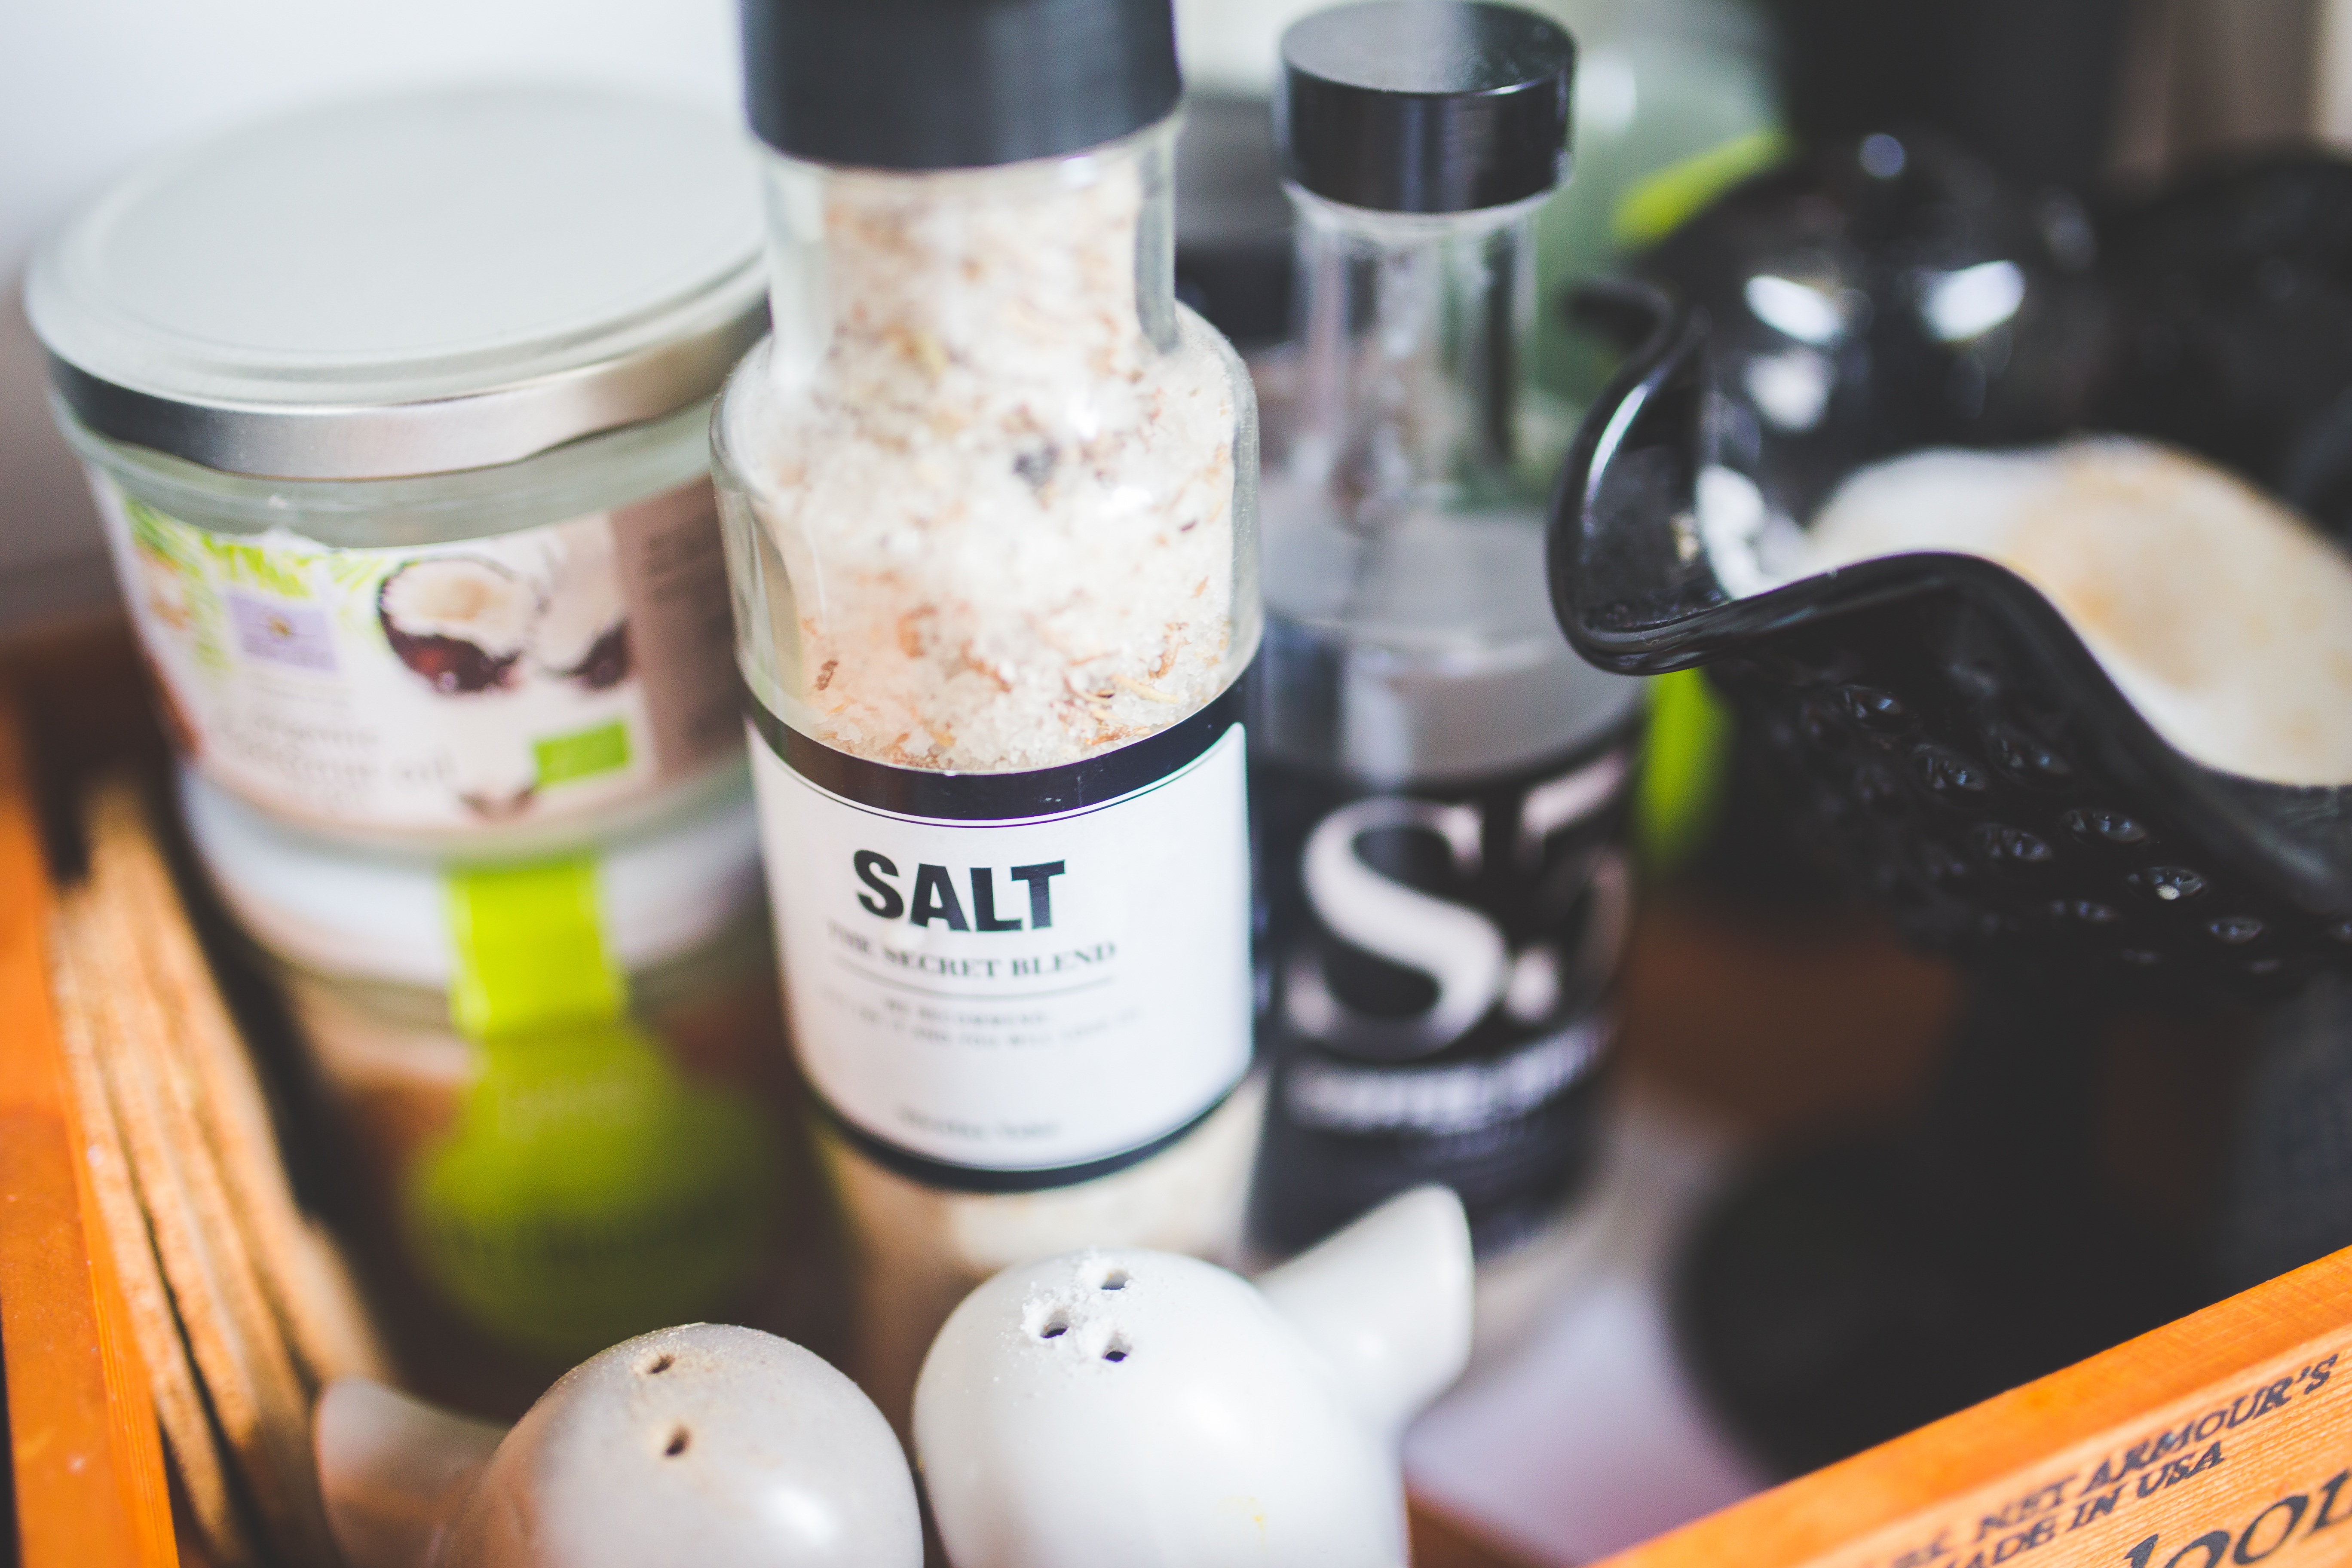
meal, food, cooking, kitchen, salt, drink, bottle, breakfast, cook, spices, flavor, sense